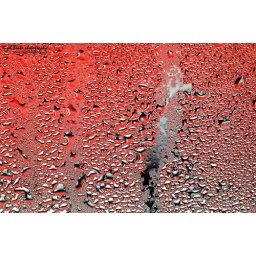
Condensation on the kitchen window colours are out of focus car and plants etc in the background. _26K8514